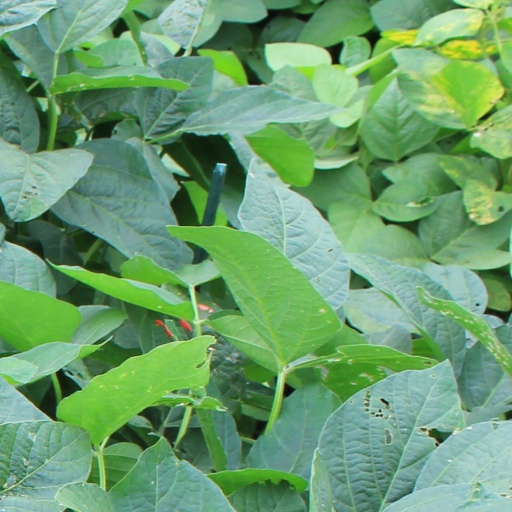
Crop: soybean